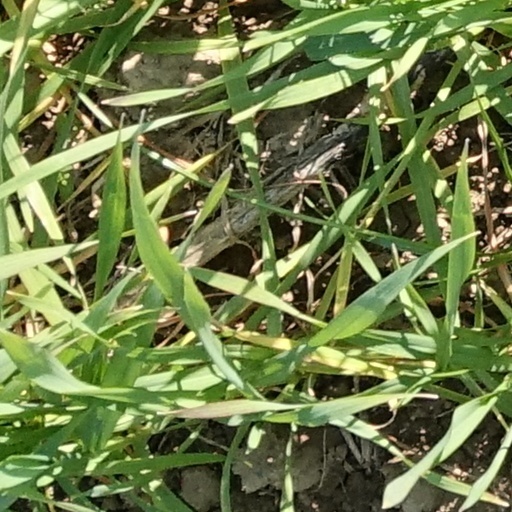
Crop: wheat